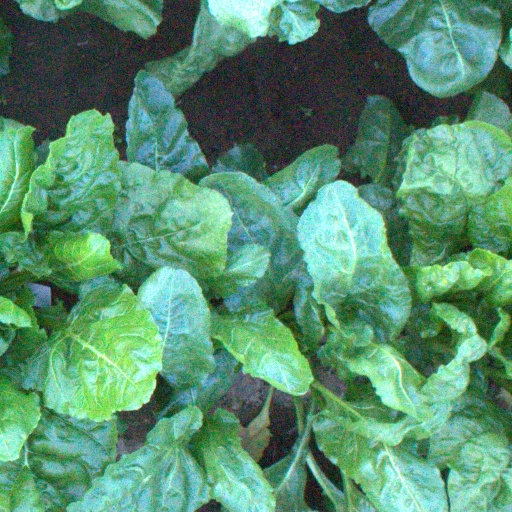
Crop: sugar beet